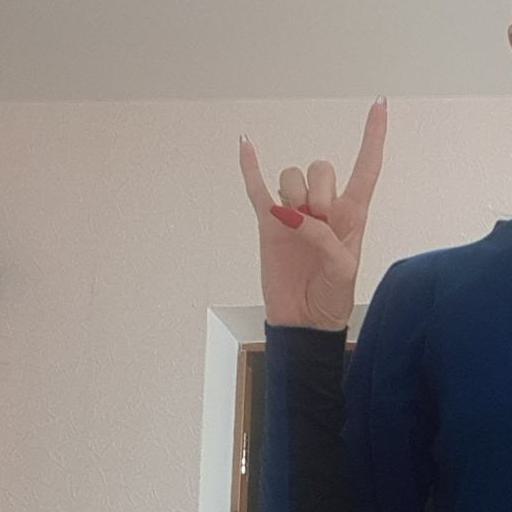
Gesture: rock